Edible Book Festival

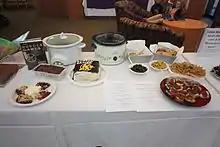
2012 Chatham University Edible Book Festival, exhibit dedicated to "The Hunger Games"

In 2005, the festival was a joint initiative of forum book art and the Museum of Work, Hamburg, where pastry chefs made edible books. The "book art" was displayed, photographed, and then eaten. In 2005, the event was celebrated in Los Angeles, too, at the Los Angeles Book Arts Center as the "Annual International Edible Book High/Low Tea" on April 2, where artists were encouraged to create and consume tomes. A 2006 Indianapolis Monthly described the Indianapolis festival as a "quirky event" held on April Fools' Day, "celebrating both food and literature." Participants created foods resembling literary titles.